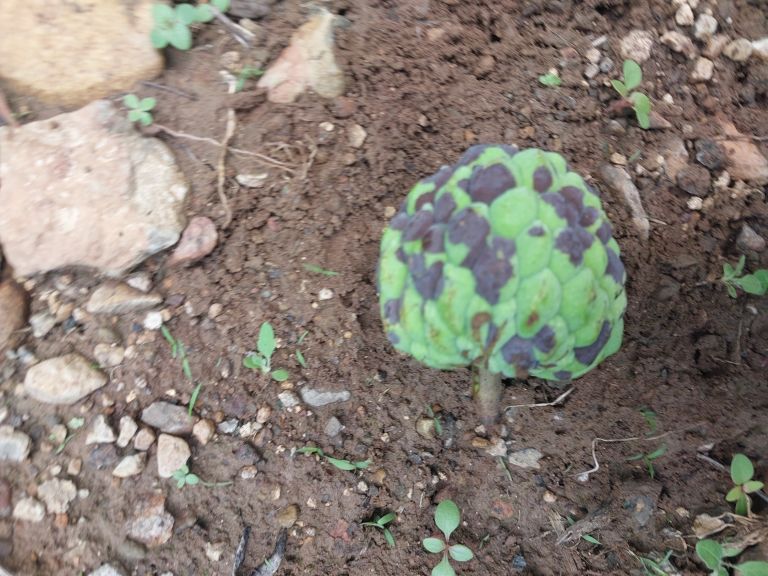
Disease label: Diplodia Rot